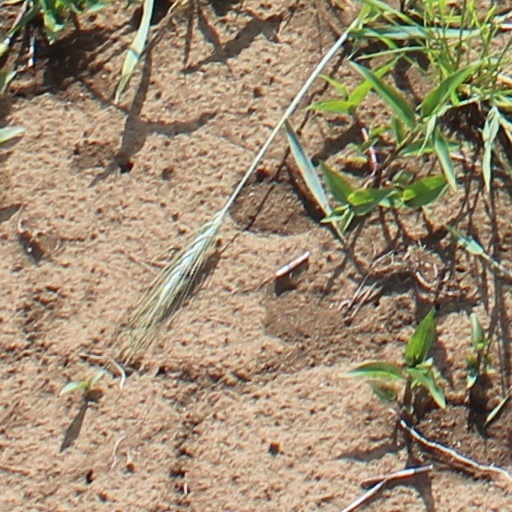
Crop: wheat